Theodor Szántó

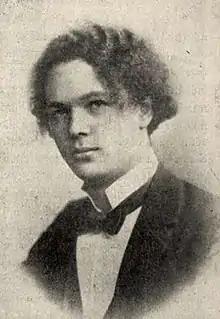
Tivadar Szántó

Theodor Szántó, also seen as Tivadar Szántó (3 June 18777 January 1934) was a Hungarian Jewish pianist and composer.